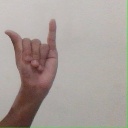
अक्षर: य